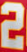
Number: 2